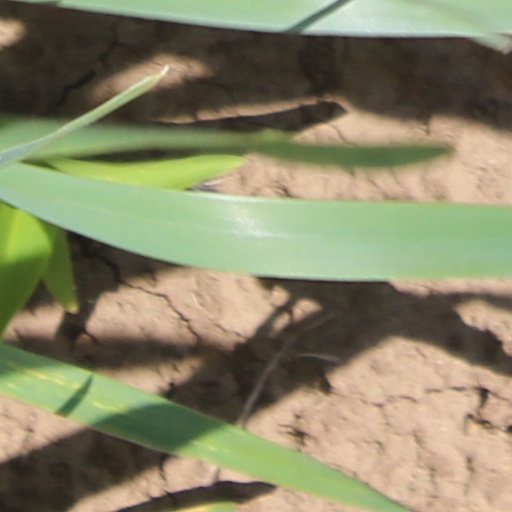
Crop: wheat